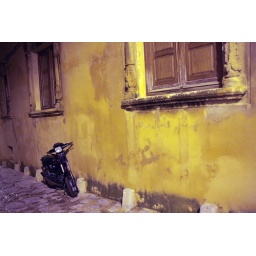
An old bike left in a street in Ibiza Oct 07